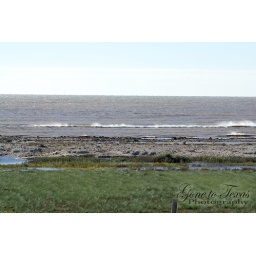
View from out friends beach house in Sargent, Tx.